Local Color (film)

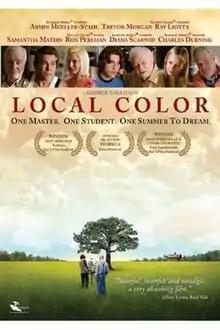
Theatrical release poster

Local Color is a 2006 American drama film, written and directed by George Gallo and starring Armin Mueller-Stahl, Ray Liotta and Trevor Morgan in the lead role. It is based on the director/writer's experience when he was 18. The character of Nicholai Seroff was based on George Cherepov, to whom Gallo had been an apprentice in the 1970s.